History of Italy

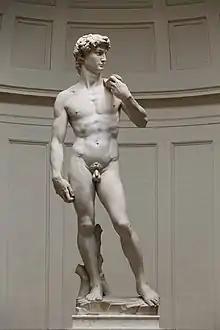
Michelangelo's David, one of the symbols of Italian Renaissance

In 756 Frankish forces defeated the Lombards and gave the Papacy legal authority over much of central Italy, establishing the Papal States. In 800, Charlemagne was crowned emperor of the Holy Roman Empire. After the death of Charlemagne (814), the new empire disintegrated under his weak successors, resulting in a power vacuum in Italy and coinciding with the rise of Islam in North Africa and the Middle East. In the South, there were attacks from the Umayyad Caliphate and the Abbasid Caliphate. In the North, there was a rising power of communes. In 852, the Saracens took Bari and founded an emirate there. Islamic rule over Sicily was effective from 902.